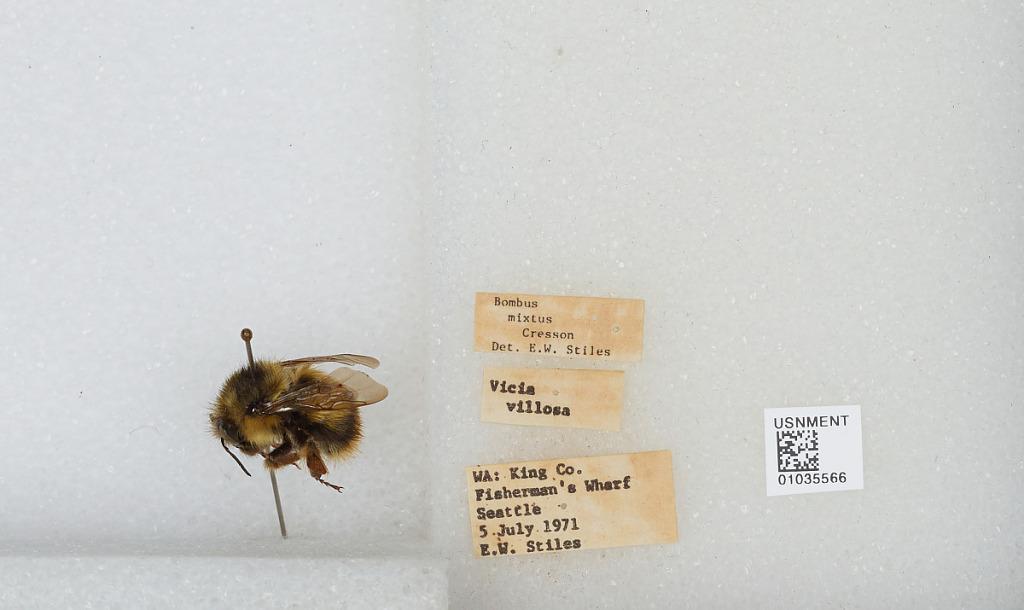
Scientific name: Bombus (Pyrobombus) mixtus Cresson
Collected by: E. Stiles
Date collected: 1971-7-5
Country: United States
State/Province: Washington
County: King
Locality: Fisherman's Wharf
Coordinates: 47.6053, -122.341
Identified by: Stiles, E. W.